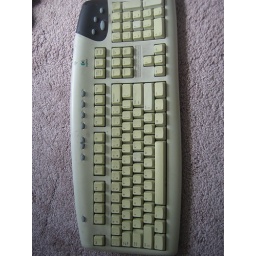
This keyboard was in a bag for a few years.